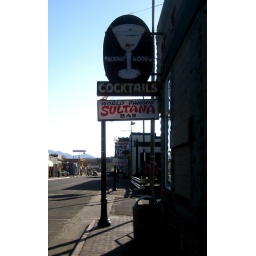
street sign for the Sultana in Williams, AZ